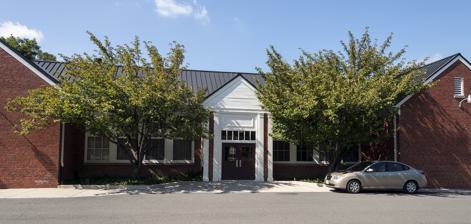
Building: Douglass High School (Leesburg, Virginia)
Country: United States of America
Year built: 1941
United States historic place Douglass High School U.S. National Register of Historic Places Virginia Landmarks Register Douglass High School, August 2008 Show map of Northern Virginia Show map of Virginia Show map of the United States Location 407 E. Market St., Leesburg, Virginia Coordinates 39°06′34.6″N 77°33′17.47″W / 39.109611°N 77.5548528°W / 39.109611; -77.5548528 Area 9.9 acres (4.0 ha) Built 1941 Built by Taylor Manufacturing Co. Architectural style Colonial Revival Website www.lcps.org/douglass NRHP reference No. 92001274 VLR No. 253-0070 Significant dates Added to NRHP September 24, 1992 Designated VLR October 8, 1991 Douglass High School or Douglass Alternate school was built in  1941 in what was then a rural area just outside Leesburg, Virginia as the first high school for African-American students in Loudoun County . The school was built on land purchased by the black community for $4,000 and conveyed to the county for $1. It was the only high school for African-American students until the end of segregation in Loudoun County in 1968. Description Douglass High School is a one-story brick building, originally of 9,400 square feet (870 m 2 ). The plan is centered on a commons area that functioned as a gymnasium, cafeteria and auditorium, flanked by two classrooms on either side. Large windows light and ventilate the spaces. A large stage area is directly opposite the main entrance, which opens directly into the commons area from a vestibule. Classrooms were added on the rear of the building, followed by a gymnasium in 1960. A vocational wing lies to the west. History Until 1941, the only secondary educational facility available to African-American students in Loudoun County was the upper level of the Loudoun County Training School. The frame structure offered a limited curriculum in an unsafe building. During the late 1930s the black community in Loudoun County organized fundraiser events to purchase 8 acres (3.2 ha) of land on the east side of Leesburg from W.S. Gibbons.  The property was conveyed to Loudoun County for $1 on December 16, 1940. After threats of legal action, the school board approved a measure to borrow $30,000 from the State Literary Fund of Virginia to build the school. A bid from the Taylor Manufacturing Company of Farmville, Virginia was approved for $35,438. The school opened in September 1941. The school was named for African-American abolitionist Frederick Douglass at the request of the community organizers. Since a bare minimum of furnishings were provided by the county, more private donations were sought to more fully furnish the school. With desegregation in 1968 the building became a middle school, then a special education and alternative school. Douglass High School was placed on the National Register of Historic Places on September 24, 1992. References